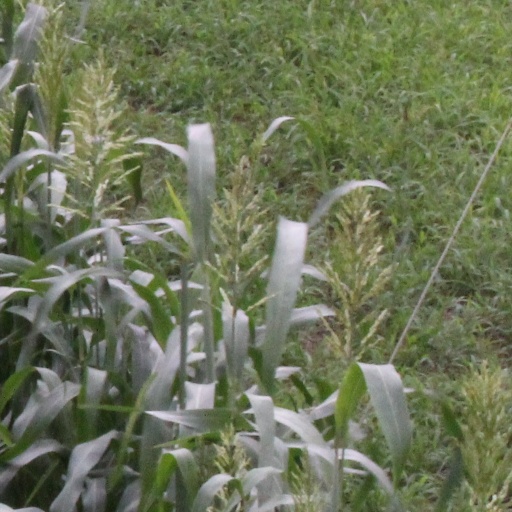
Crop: sorghum